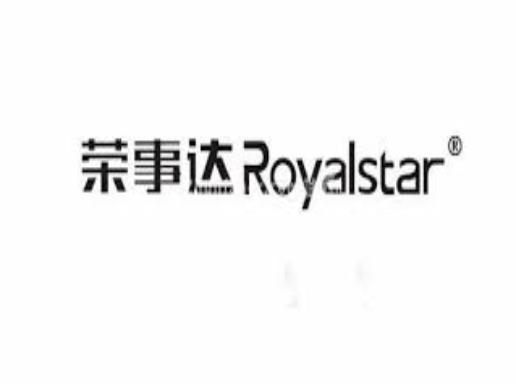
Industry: Necessities